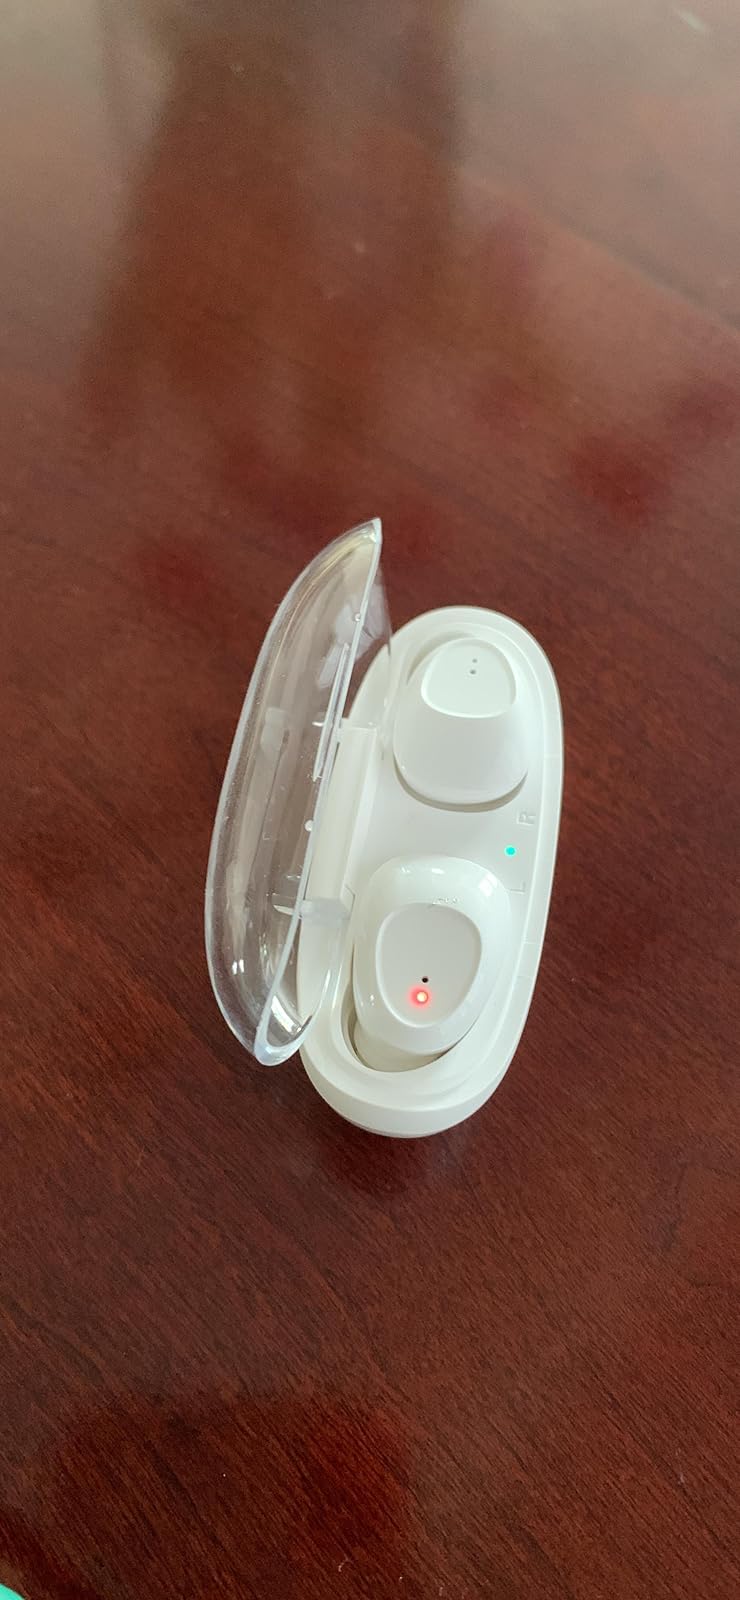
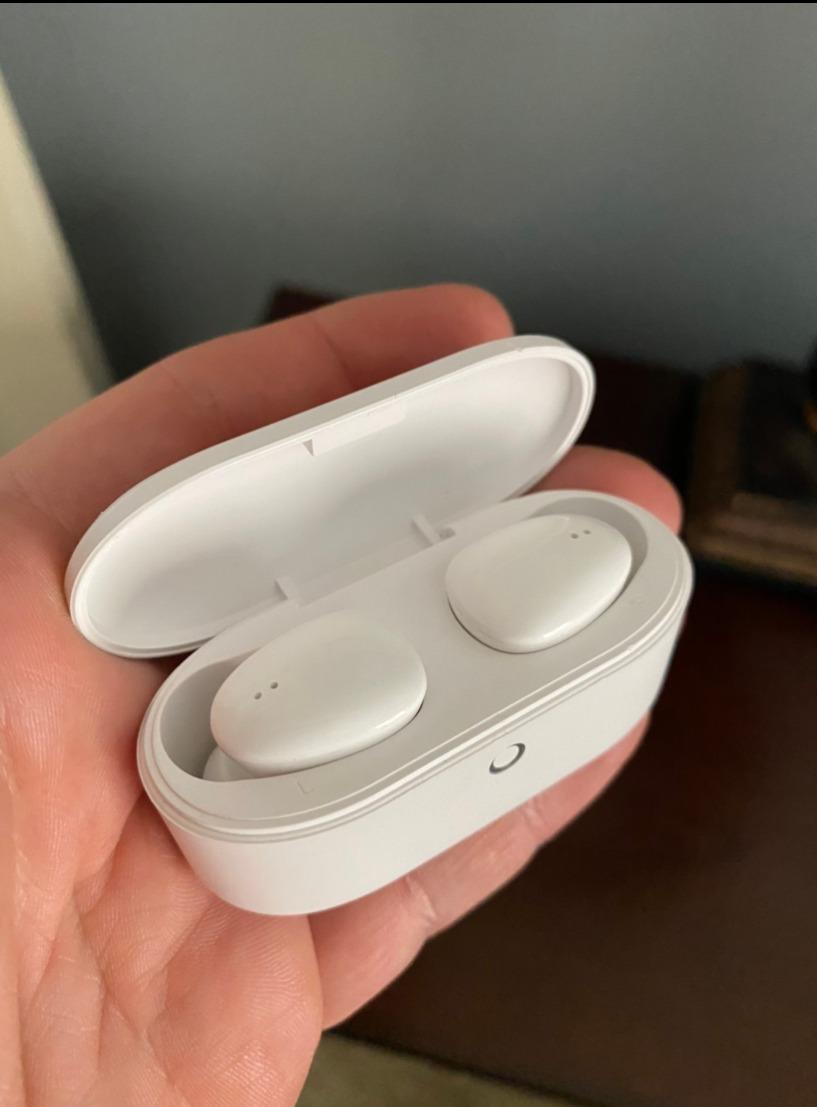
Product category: earbuds
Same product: no